Île-de-France tramway Line 4

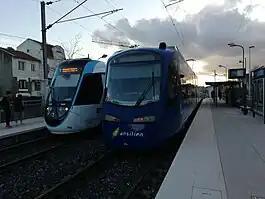
Both types of rolling stock used on the Île-de-France tramway Line 4 at Allée de la Tour–Rendez-Vous station

Île-de-France tramway Line 4, also called the T4, is an long tram-train line in the Seine-Saint-Denis department of Île-de-France. The line starts at Aulnay-sous-Bois and features two branches, with the first running to Bondy (opened 20 November 2006) and the second running to Montfermeil (opened 14 December 2019 and 31 August 2020).